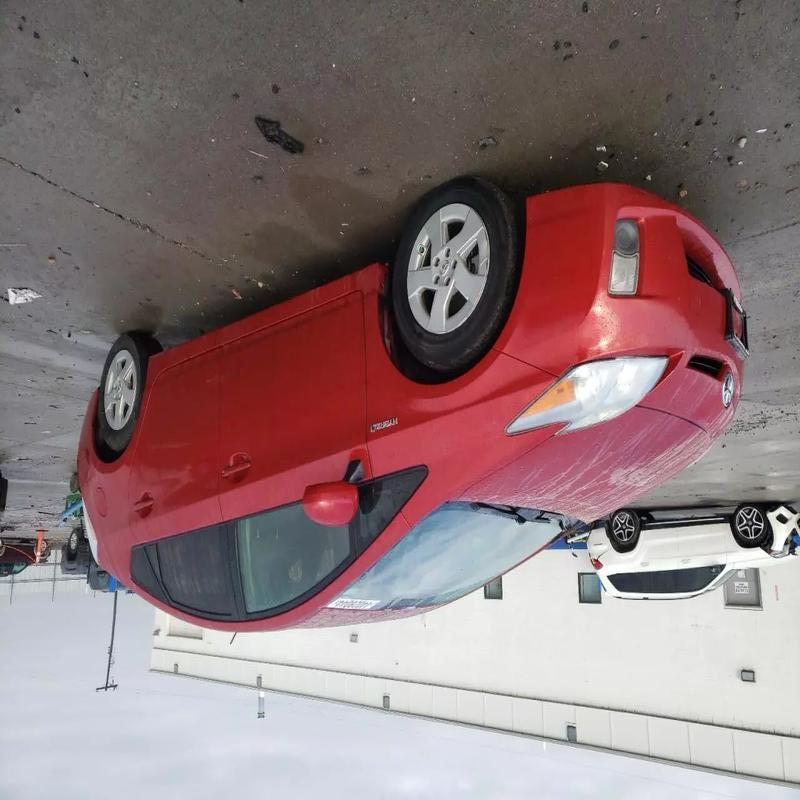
Aucun dommage détecté.
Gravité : aucun